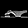
Label: Sandal